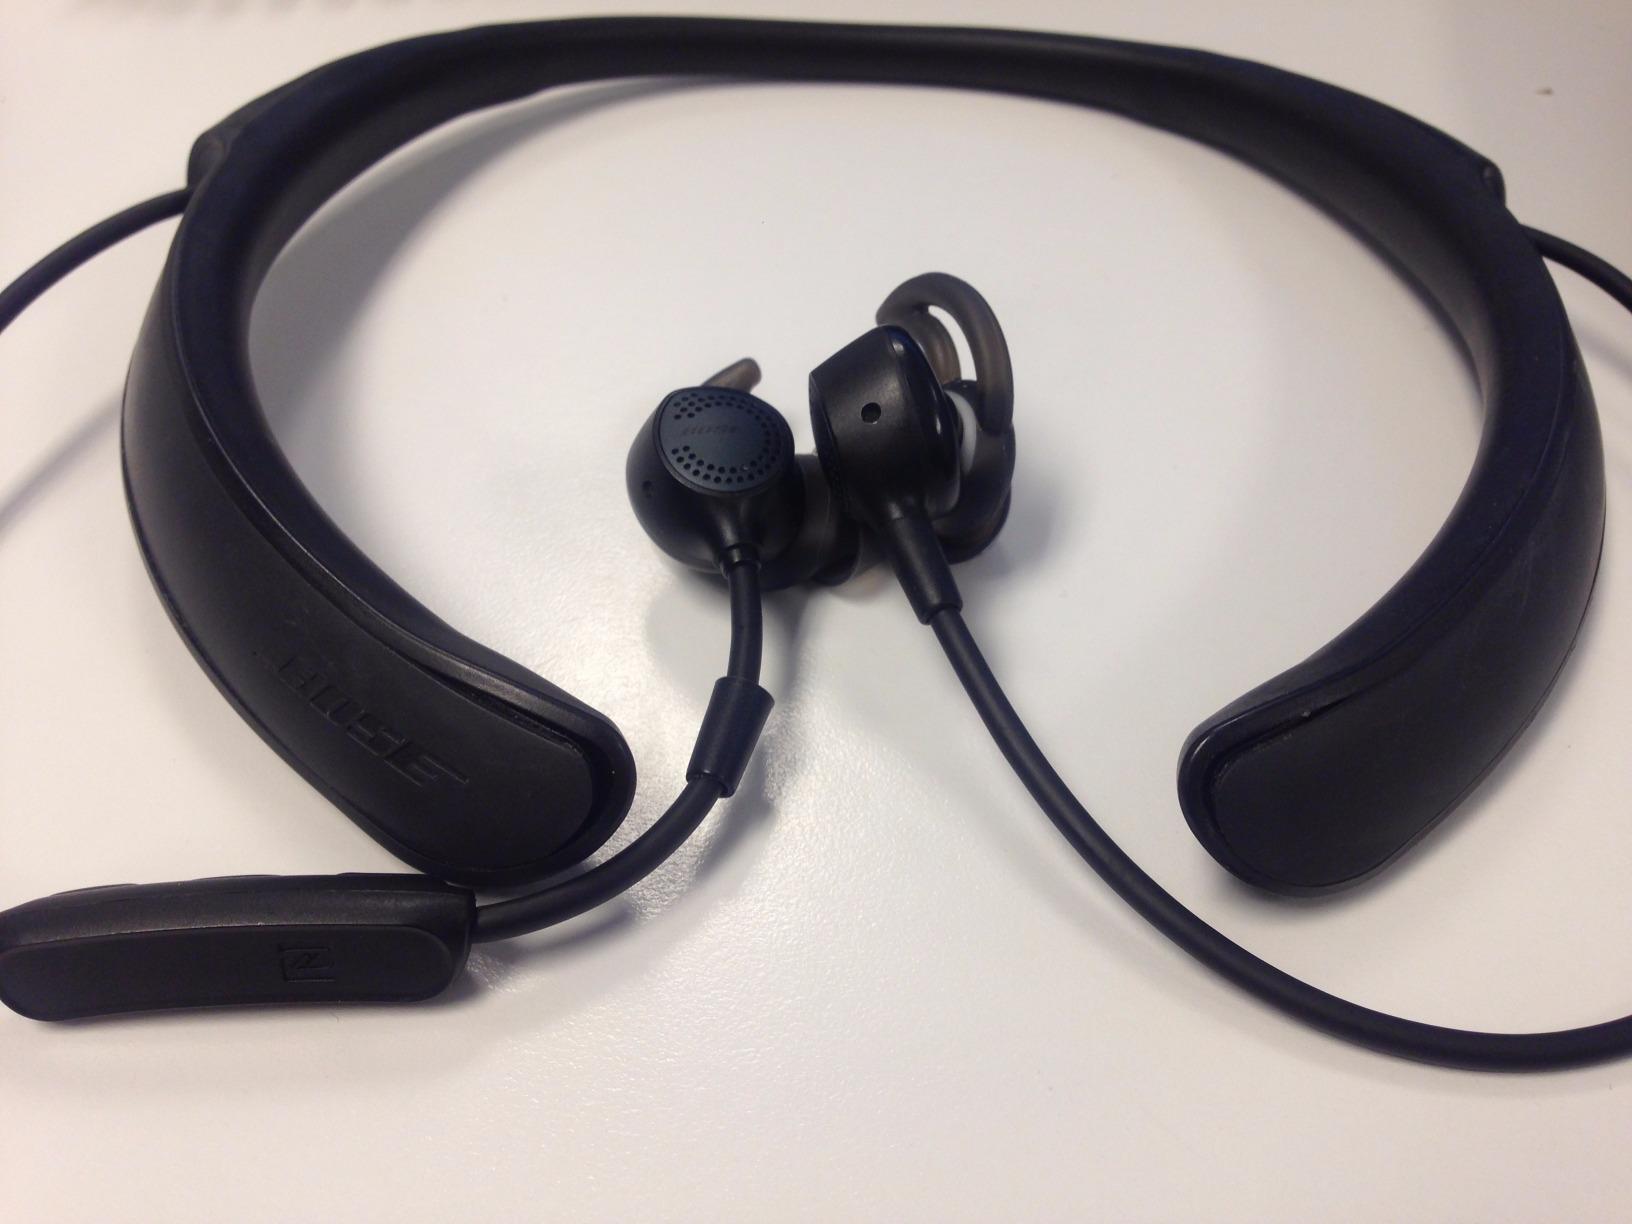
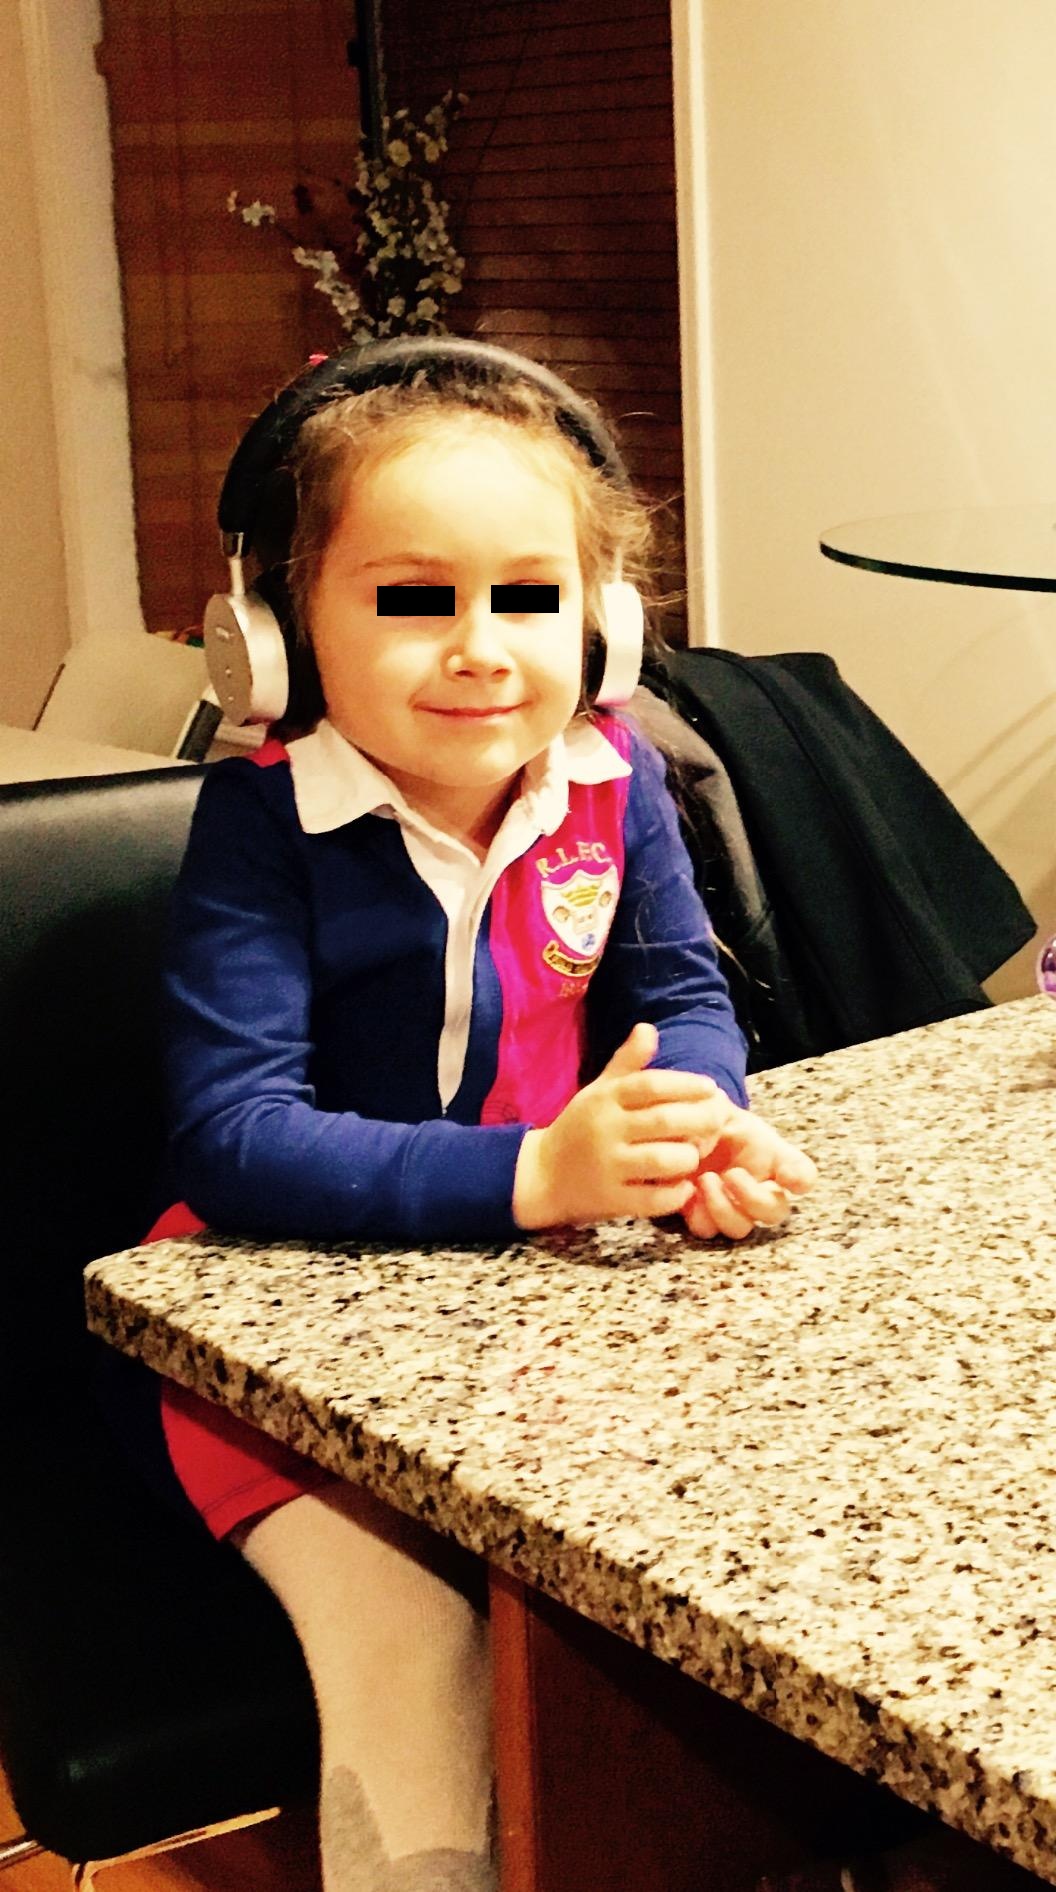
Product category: headphones
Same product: no